Kevin Lacz

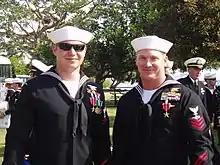
Kevin Lacz and Chris Kyle at a SEAL Team 3 awards ceremony in Coronado, CA, on October 7, 2007

In 2008, Lacz returned to Iraq, joining Chris Kyle for another deployment focusing on the border with Syria and the interception of foreign fighters trying to infiltrate the country.